North Florida

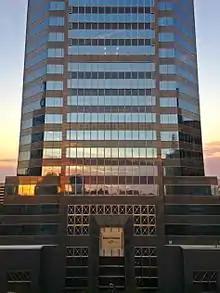
Bank of America Tower located on Laura Street, in Jacksonville's financial district

Lamme and Oldakowski's survey also found some cultural indicators that characterize North Florida. In general, North Florida was similar to Central Florida and differed from South Florida in these measures. In North and Central Florida, American cuisine was the most popular food, in contrast to South Florida, where ethnic foods were equally popular. Additionally, while there was little geographical variation for most styles of music, there was regional variation for both country and Latin music. Country was popular in North and Central Florida, and less so in South Florida, while Latin was less popular in North and Central Florida, and more so in South Florida.